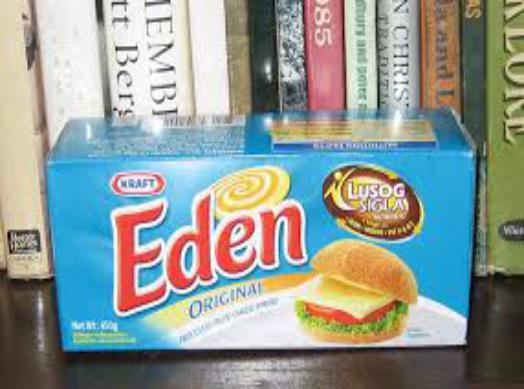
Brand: Eden Cheese
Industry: Food